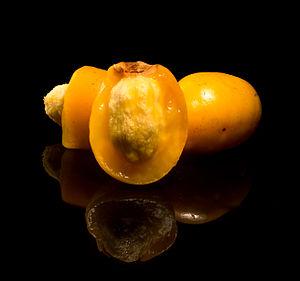
Le prunier d'Espagne, mombin rouge ou encore cirouelle est un arbre tropical américain de la famille des Anacardiaceae que l'on rencontre du Mexique jusqu'au Brésil et au Pérou, en passant par le Panama.